Echo Movement

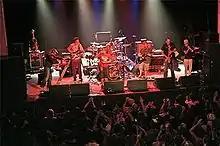
Echo Movement in concert

Echo Movement is an American reggae band based in New Jersey. As of 2012, they are a seven-piece band.